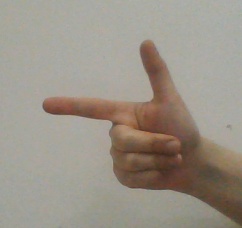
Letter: yaa